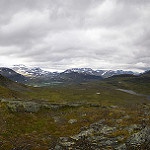
Label: mountain